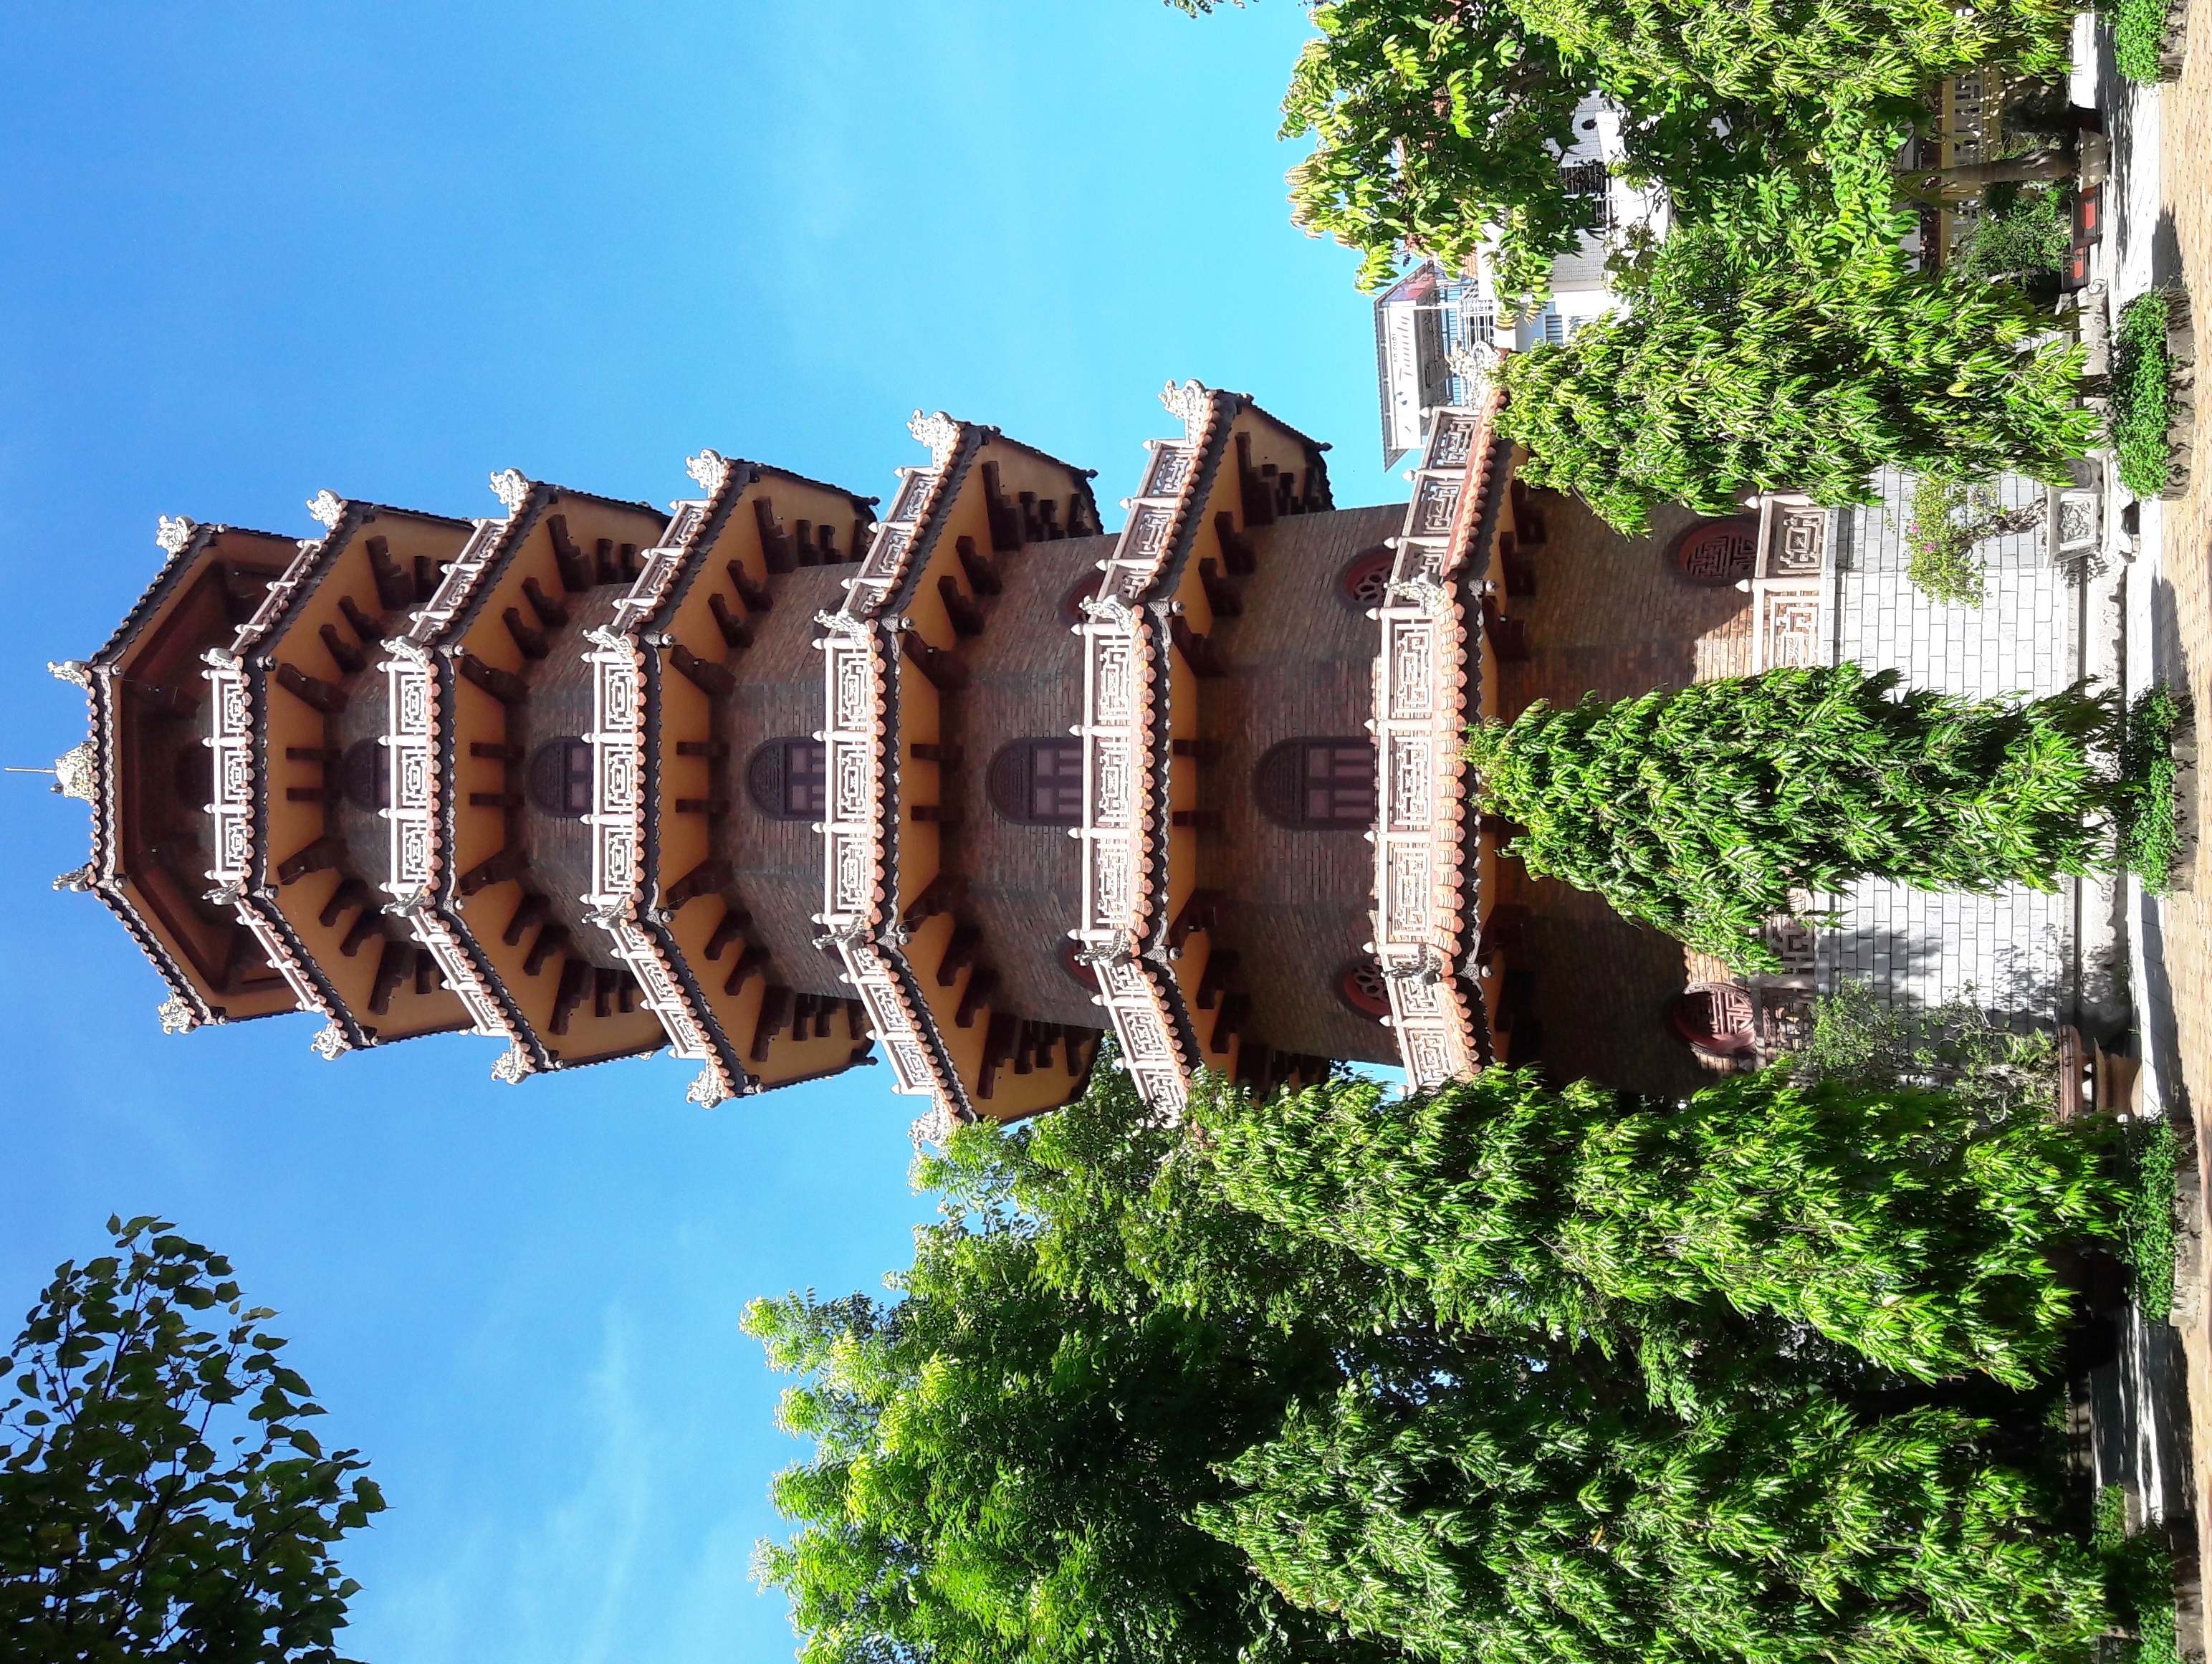
user: text: Bầu trời trong hình có màu gì?
assistant: text: Xanh dương

user: text: Tòa tháp trong hình có bao nhiêu tầng mái rõ ràng?
assistant: text: Bảy

user: text: Tòa kiến trúc cao tầng nổi bật trong hình thường được biết đến với tên gọi chung là gì trong kiến trúc Phật giáo Á Đông?
assistant: text: Tháp chùa hoặc bảo tháp

user: text: Trong văn hóa Á Đông, các tòa tháp chùa như thế này thường mang ý nghĩa và mục đích chính là gì?
assistant: text: Chúng thường là nơi thờ cúng, lưu giữ xá lợi hoặc kinh sách của Phật giáo, biểu tượng cho sự giác ngộ và bình an.

user: text: Hãy mô tả mối quan hệ giữa các yếu tố tự nhiên và tòa tháp trong ảnh, và cảm nhận chung về khung cảnh này là gì?
assistant: text: Tòa tháp được bao bọc bởi nhiều cây xanh rậm rạp và đứng dưới bầu trời trong xanh, tạo nên một không gian thanh bình và linh thiêng, tách biệt khỏi sự ồn ào của đô thị (mặc dù có thể có các tòa nhà ở xa).